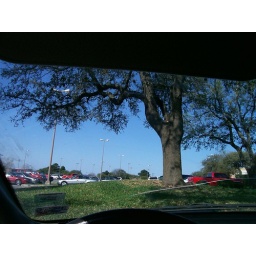
I can be seen staring out my car window entranced in the mornings.